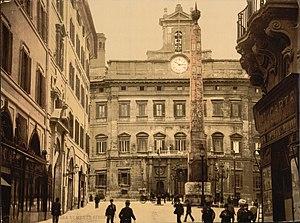
La Piazza di Monte Citorio, ou improprement Montecitorio,
Le Palais Capranica Macchi di Cellere ou simplement le Palais Macchi di Cellere est un palais situé sur la Piazza di Montecitorio, dans le rione Colonna de Rome.